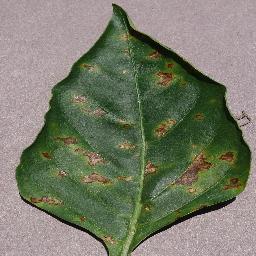
Label: Pepper,_bell___Bacterial_spot